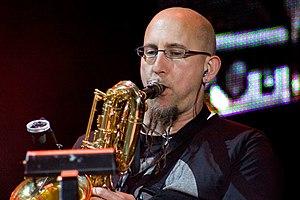
Jeff Coffin est un saxophoniste de jazz né le 5 août 1965. Il est membre du groupe Béla Fleck and the Flecktones de 1997 à 2010 et membre du Dave Matthews Band.
Béla Fleck and the Flecktones est un groupe de jazz fusion américain mêlant le jazz, la musique country et le bluegrass.